History of Roman and Byzantine domes

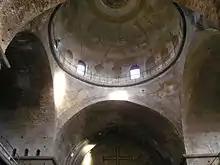
The Hagia Irene in Istanbul

After the Nika Revolt destroyed much of the city of Constantinople in 532, including the churches of Hagia Sophia ("Holy Wisdom") and Hagia Irene ("Holy Peace"), Justinian had the opportunity to rebuild. Both had been basilica plan churches and both were rebuilt as domed basilicas, although the Hagia Sophia was rebuilt on a much grander scale. Built by Anthemius of Tralles and Isidore of Miletus in Constantinople between 532 and 537, the Hagia Sophia has been called the greatest building in the world. It is an original and innovative design with no known precedents in the way it covers a basilica plan with dome and semi-domes. Periodic earthquakes in the region have caused three partial collapses of the dome and necessitated repairs. The precise shape of the original central dome completed in 537 was significantly different from the current one and, according to contemporary accounts, much bolder.